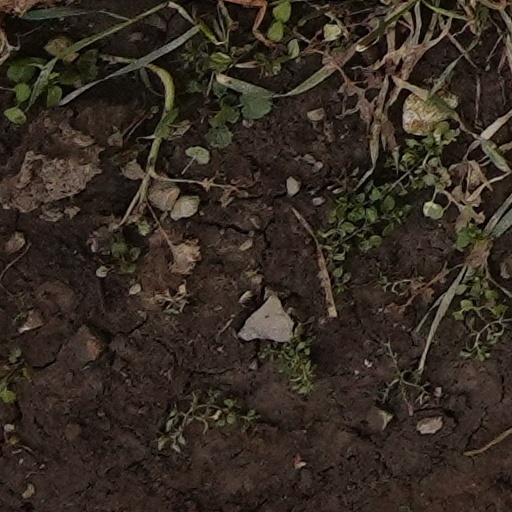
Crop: wheat